Allegheny Front

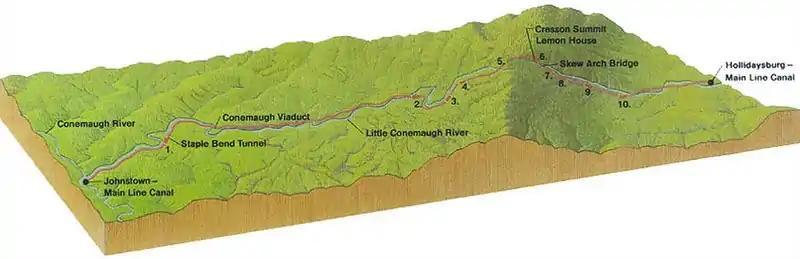
This profile of the Allegheny Portage Railroad crossing the Allegheny Front gives perspective on how the front formed the final barrier range preventing easy settlement of the colonial and post-Revolutionary-War West (today's Midwest). Note the upland nature of the western side of the front, the Allegheny Plateau.

The Allegheny Front forms part of the Appalachian Structural Front, separating the Appalachian Plateau from the Appalachians' Ridge and Valley Province. The various other escarpments along this structural feature include the Catskill Escarpment to the northeast and the Cumberland Escarpment to the southwest. The Allegheny Front extends for about southwesterly from south-central Pennsylvania through western Maryland, then divides the eastern panhandle of West Virginia from the rest of that state.